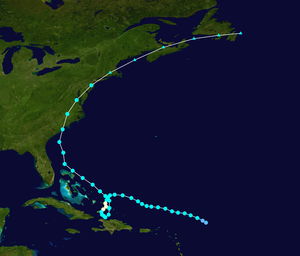
L'ouragan Hanna est le 8ᵉ cyclone tropical et 4ᵉ ouragan de la saison cyclonique 2008 dans l'océan Atlantique nord. Ce sont surtout les pluies diluviennes qui ont causé les dégâts et pertes de vie humaines. Plus de 600 décès sont attribuables à ce système tropical, surtout lors des inondations en Haïti dont c'était le passage du troisième système tropical en deux semaines et demie. Ceci en fait l'ouragan le plus meurtrier du bassin atlantique depuis l'ouragan Stan de la saison 2005.
Les tempêtes et cyclones tropicaux, pluies torrentielles, crues, inondations, tremblements de terre touchent régulièrement Haïti.